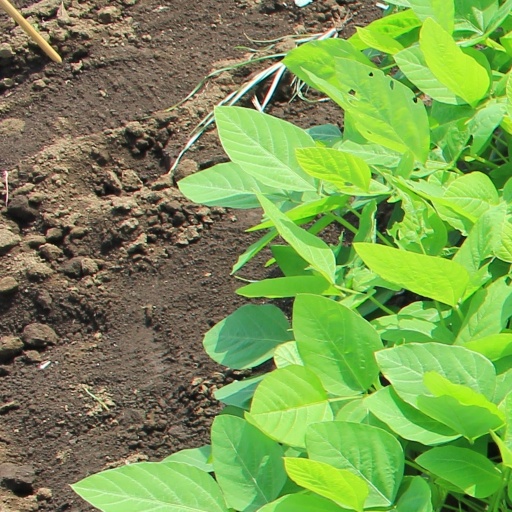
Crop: soybean